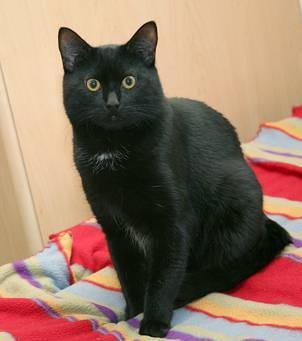
cat